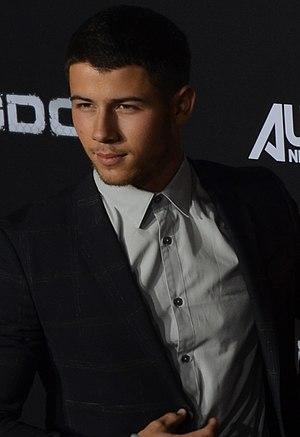
Kingdom est une série télévisée américaine dramatique en quarante épisodes de 45 minutes créée par Byron Balasco et diffusée entre le 8 octobre 2014 et le 2 août 2017 sur Audience Network et à partir du 13 octobre 2014 sur Bravo! au Canada. En France, la série est diffusée depuis le 23 août 2015 sur OCS Choc, et au Québec, à partir du 16 mai 2017 sur MusiquePlus. Elle reste inédite dans les autres pays francophones.
Cet article présente le guide des épisodes de la première saison de la série télévisée américaine Scream Queens.